Hegemony

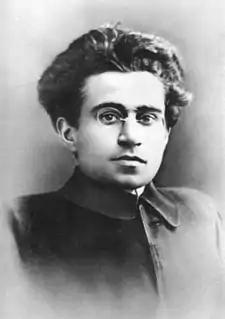
Antonio Gramsci (1891–1937), the theoretician of cultural hegemony

In "The Rise of the Qi Ye Ji Tuan and the Emergence of Chinese Hegemony" Jayantha Jayman writes, "If we consider the Western dominated global system from as early as the 15th century, there have been several hegemonic powers and contenders that have attempted to create the world order in their own images." He lists several contenders for historical hegemony: